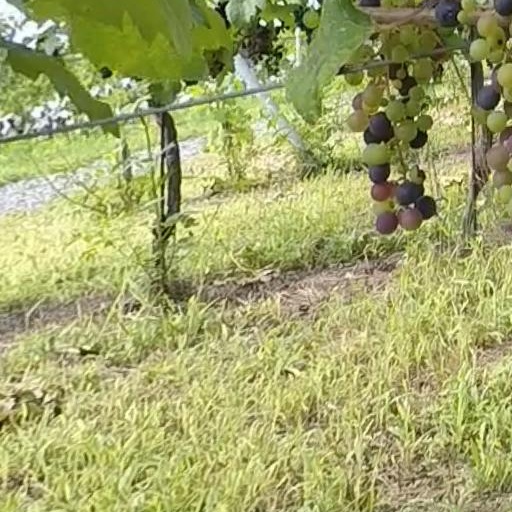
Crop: grape